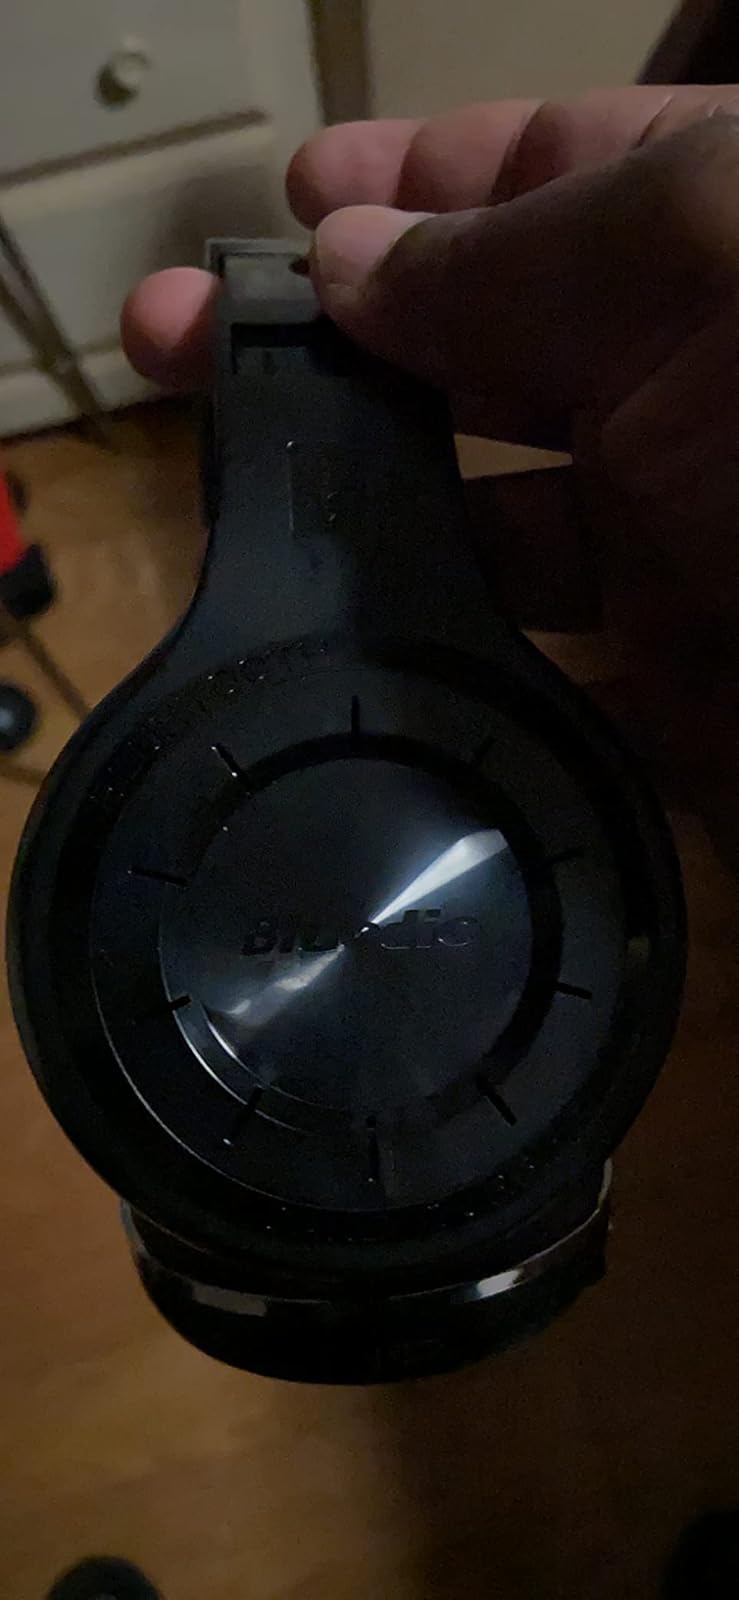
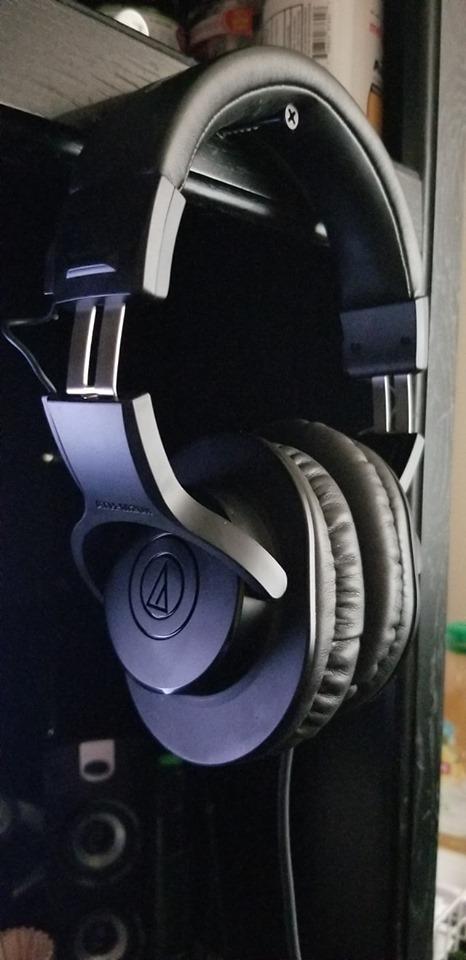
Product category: headphones
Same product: no